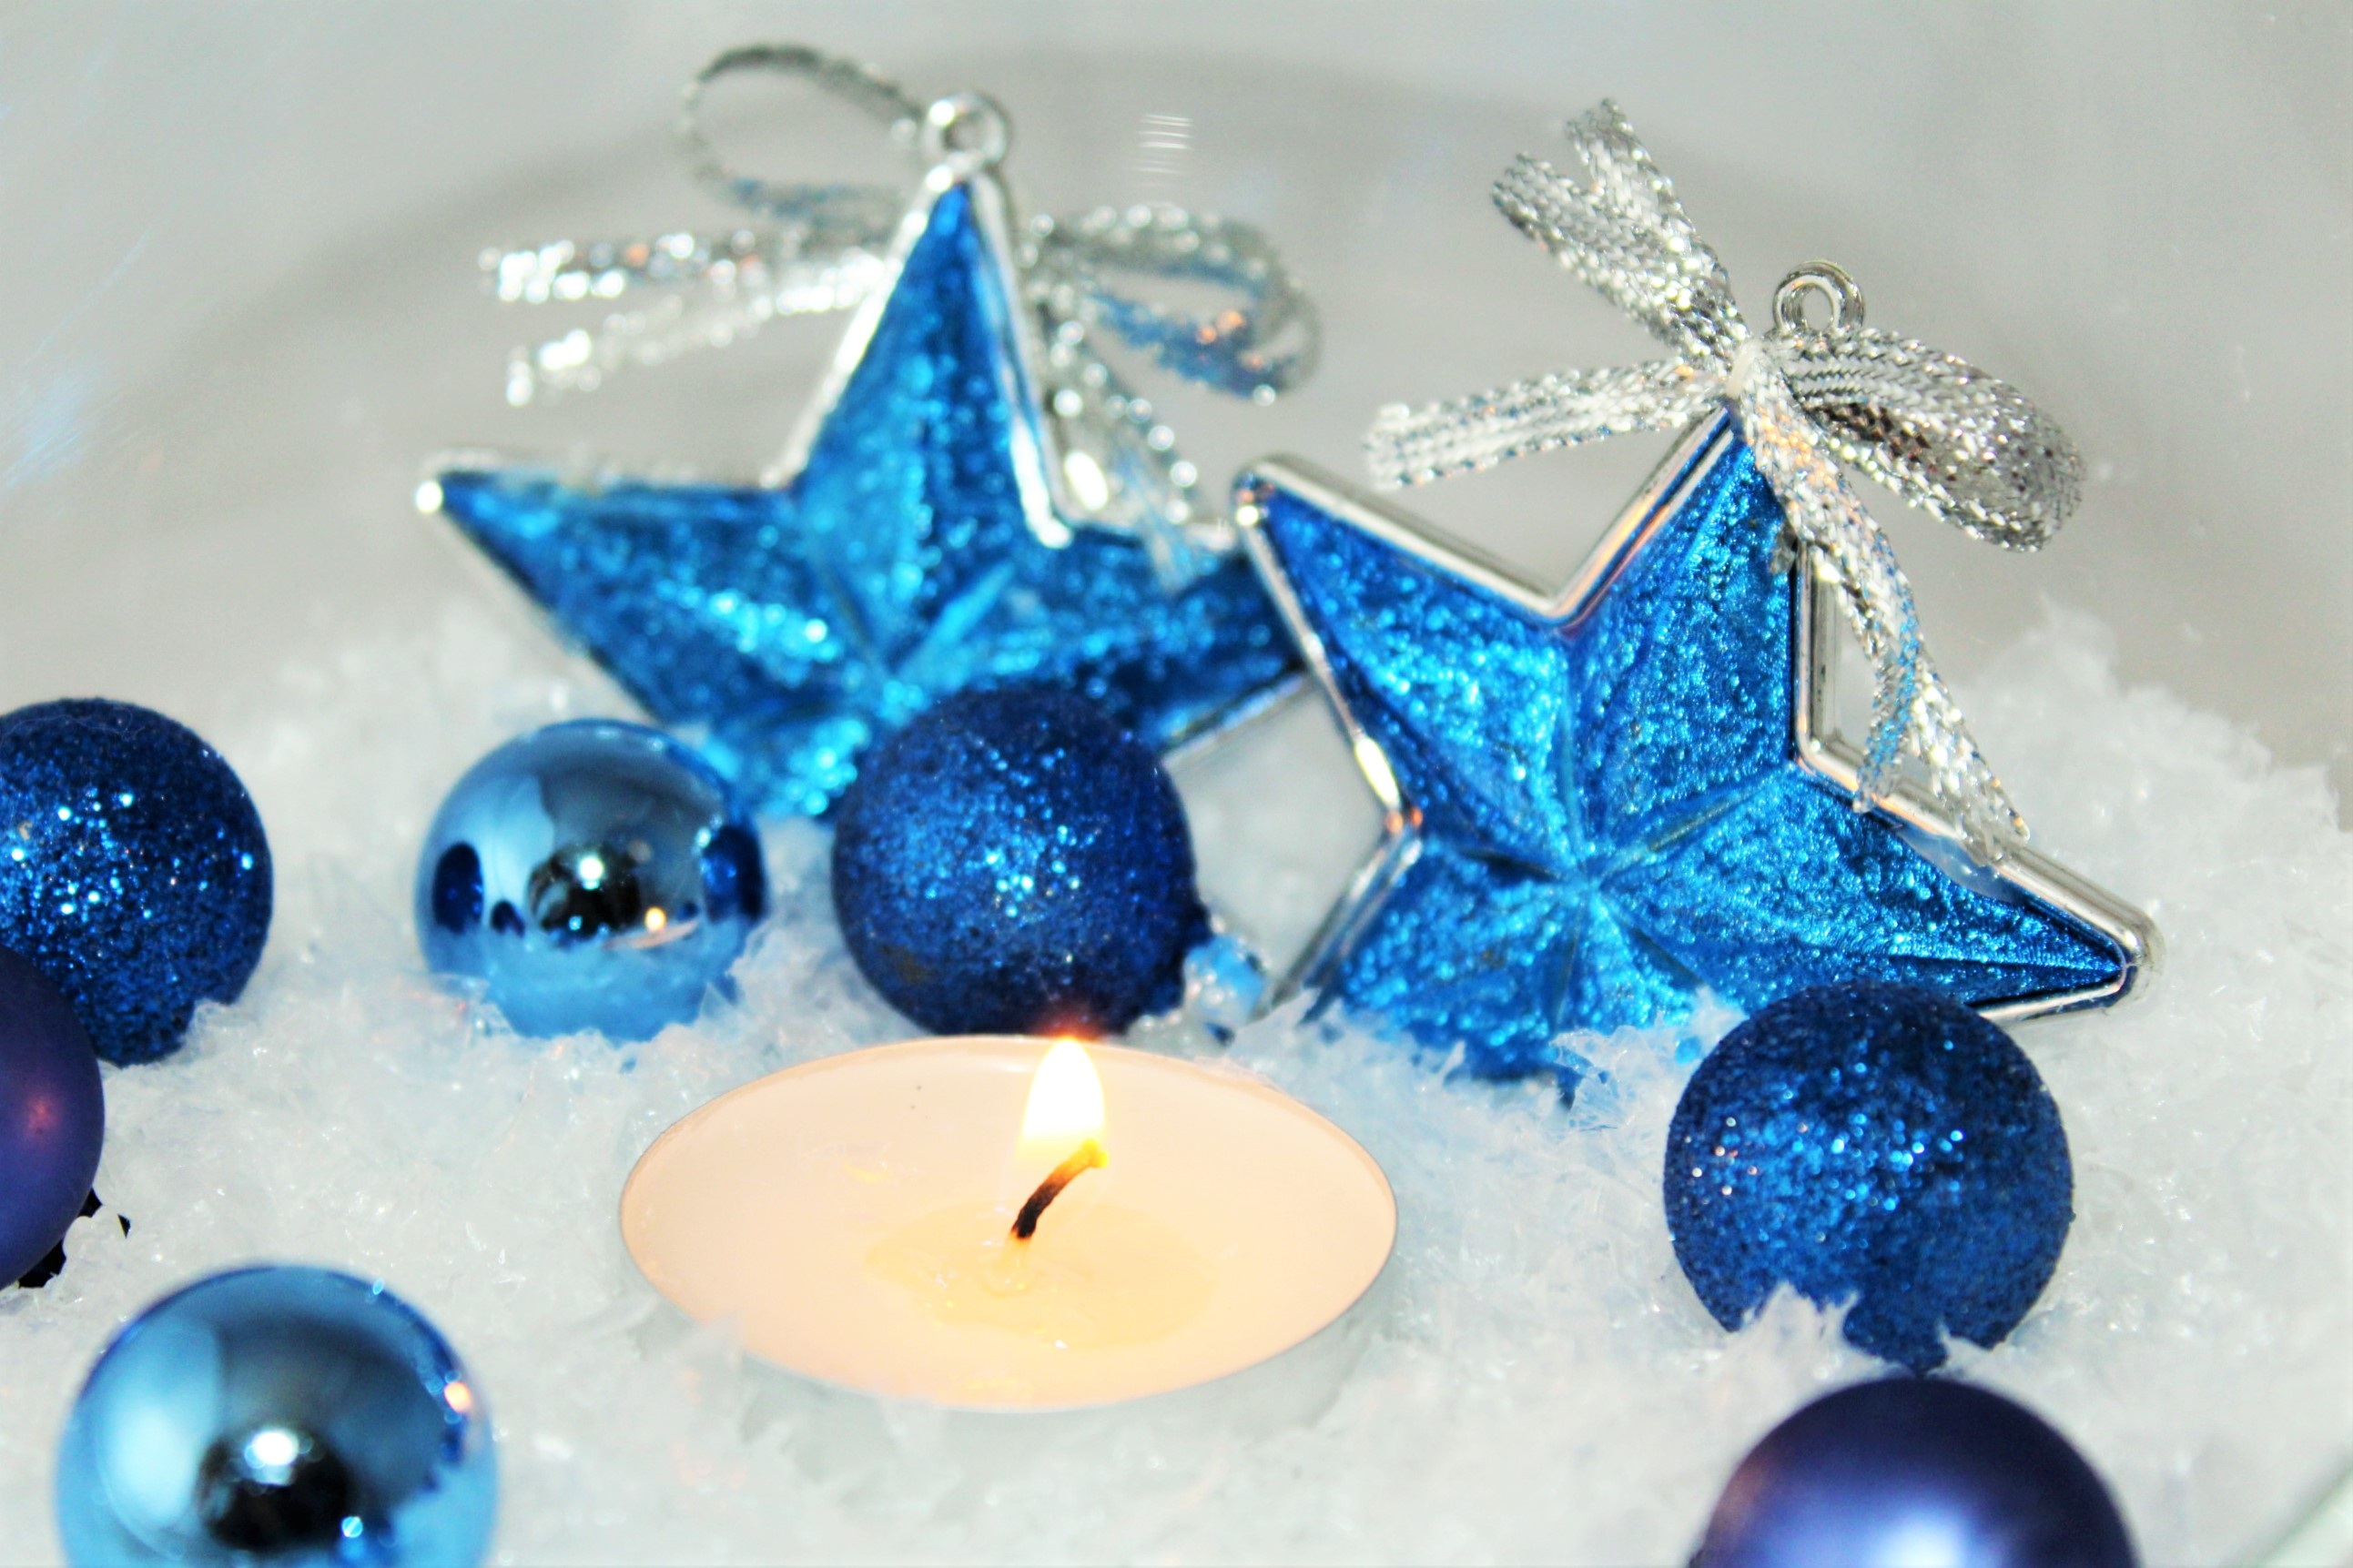
star, decoration, blue, candle, christmas, decor, christmas tree, advent, christmas decoration, christmas time, jewellery, background, poinsettia, fashion accessory